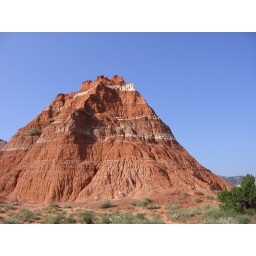
Palo Duro is supposedly the second largest canyon system in the U.S., and this mountain is certainly indicative of that!